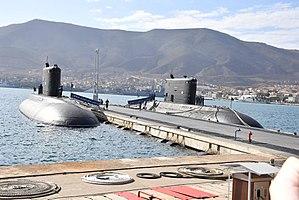
Sous-marins de classe Kilo de la Marine algérienne à Mers el-Kébir (Oran). El Hadj Slimane (013), Rais Hadj Mubarek (012).
Les Forces navales algériennes, est le corps de marine de guerre de l'armée algérienne. Sa création remonte à l'indépendance de l'Algérie en 1962.
El Hadj Slimane est un des deux sous-marins de classe Kilo 877 de la marine de guerre algérienne, de conception soviétique. Le second est le Rais Hadj Mubarek
L'Algérie ; et arabe algérien : الدزاير, الجازاير ou لدزاير ; en tamazight et tifinagh ⴷⵣⴰⵢⵔ est un pays d’Afrique du Nord faisant partie du Maghreb. Depuis 1962, elle est nommée en forme longue République algérienne démocratique et populaire, abrégée en RADP. Sa capitale est Alger, la ville la plus peuplée du pays, dans le Nord, sur la côte méditerranéenne.
La base navale de Mers El-Kébir est une base navale algérienne, constituée d'un ensemble d’installations militaires et navales situé dans la rade de Mers El Kébir, à Mers el-Kébir. Il s'agit de la principale base navale algérienne.